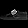
Label: Sneaker